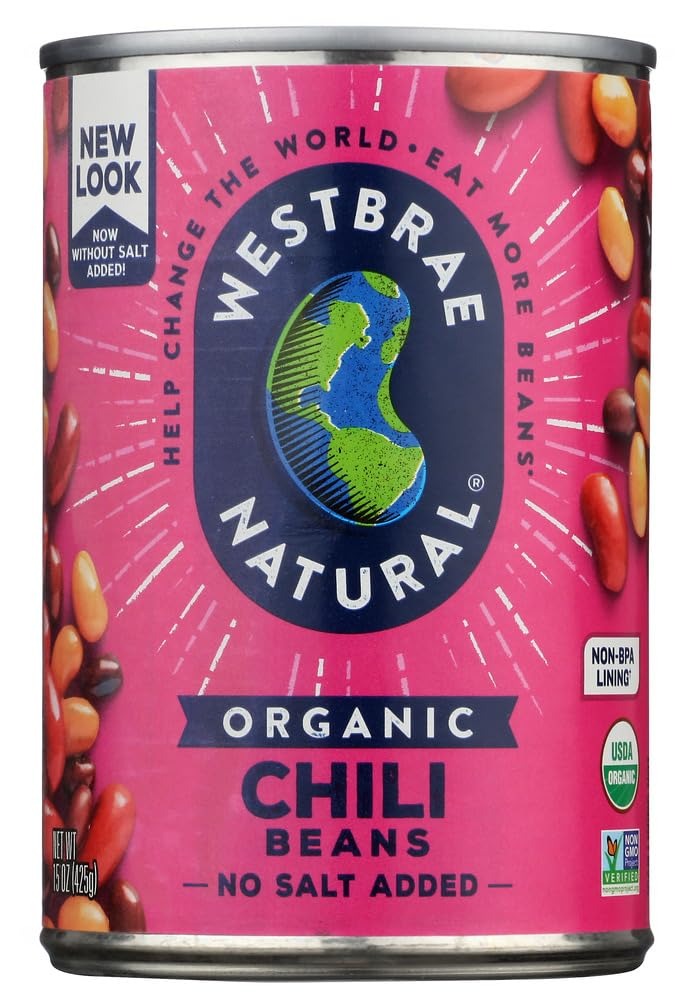
Item Name: Westbrae Natural Organic Chili Beans, No Salt Added, 15 Oz (Pack of 12)
Bullet Point 1: Certified organic chili beans
Bullet Point 2: Recyclable can with non-BPA lining
Bullet Point 3: Low sodium & excellent source of fiber
Bullet Point 4: Non-GMO Project Verified
Bullet Point 5: Ready to serve & no soaking required
Bullet Point 6: Organic pinto, kidney and black beans with no artificial flavor, color or preservatives
Bullet Point 7: Packed in water and sea salt
Bullet Point 8: Cholestrol and fat free, and low sodium
Bullet Point 9: Excellent source of fiber, good source of iron
Bullet Point 10: USDA certified organic, certified Kosher
Value: 180.0
Unit: Fl Oz

Price: 47.47